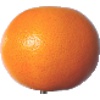
Label: Grapefruit Pink 1